Answer in natural language. How many Paintings are visible in the scene? Choose between the following options: 1, 0, 2, 4 or 3
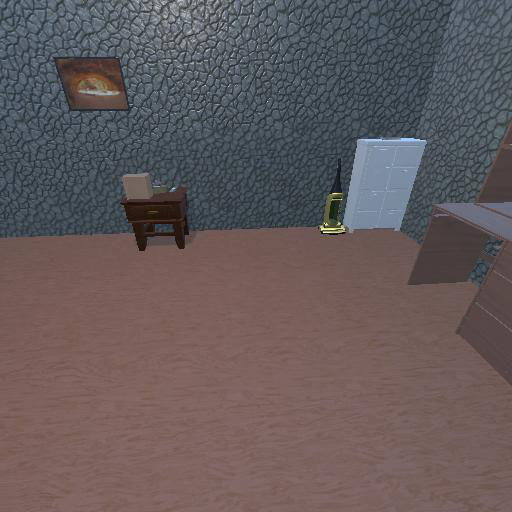
<answer>1</answer>